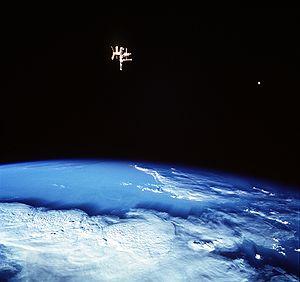
La colonisation de l'espace, ou colonisation spatiale, est au-delà d'un sujet classique de fiction, un projet astronautique d'habitation humaine permanente et en grande partie auto-suffisante en dehors de la Terre. Elle est liée à la conquête de l'espace.
Les théories conspirationnistes sur le programme Apollo sont une série de récits populaires prenant le contrepied des informations officielles : selon ces théories, les vaisseaux du programme Apollo ne se seraient jamais posés sur la Lune et il s'agirait d'une mise en scène réalisée sur Terre. Ces rumeurs peu diffusées, ne concernant qu'une fraction des classes sociales les plus défavorisées à l'époque du débarquement sur la Lune, ont pris de l'ampleur dans les années 1970 lorsqu'un climat de défiance vis-à-vis des institutions s'installe chez beaucoup d'Américains dans le sillage du scandale du Watergate et de la guerre du Viêt Nam. Les arguments invoqués peuvent être divisés en trois catégories :